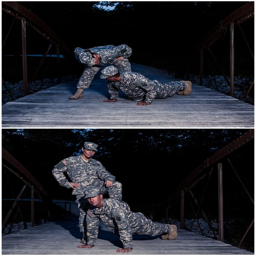
engagement photos , we love how these two have such a huge part of their life in common and just had to take some photos of them in their uniforms .